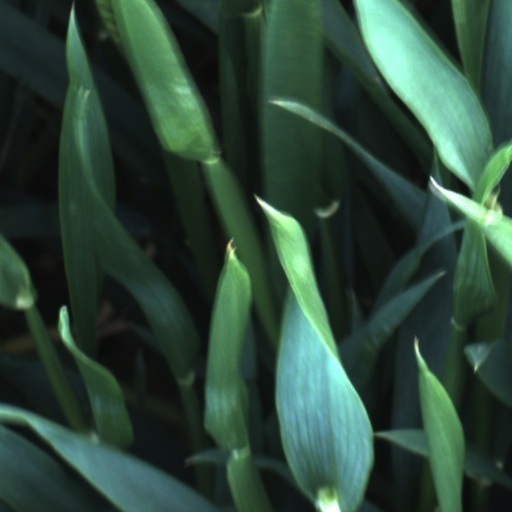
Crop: wheat